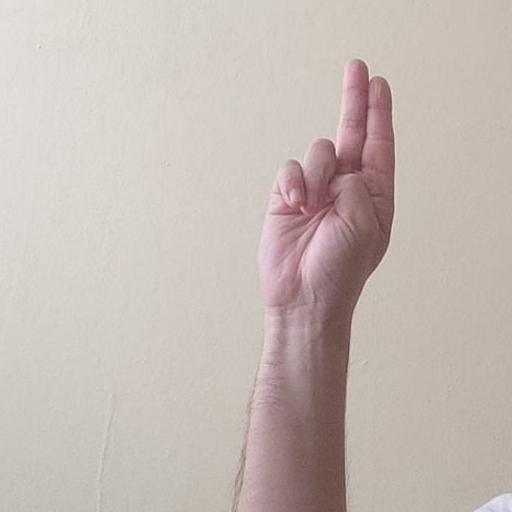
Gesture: two_up